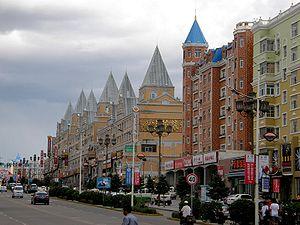
Manzhouli, parfois translittéré : Mandchouli, étable en janvier 1941, est une ville de la région autonome de Mongolie-Intérieure en Chine. C'est une ville-district placée sous la juridiction administrative de la ville-préfecture de Hulunbuir.